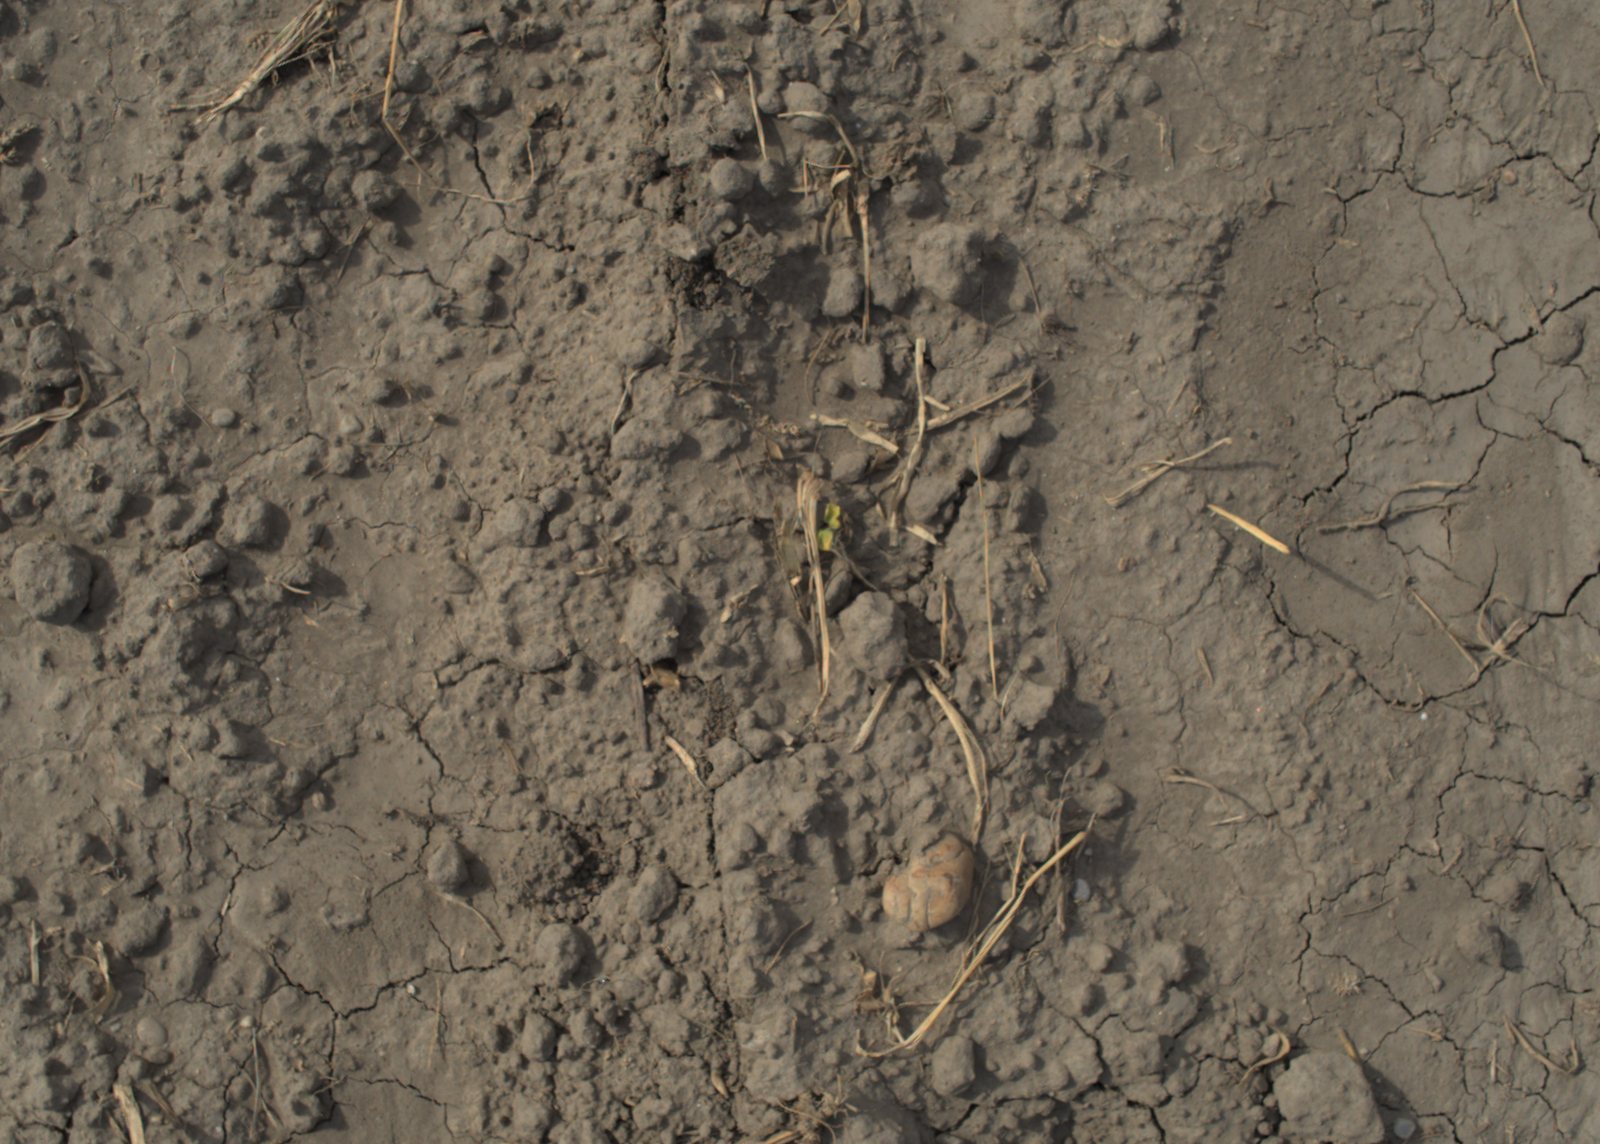
Capture date: 16.09.2021 11:14:14
Weather: mixed
Wind: light
Seeding date: 02.09.2021
Plant canopy height (mm): 957